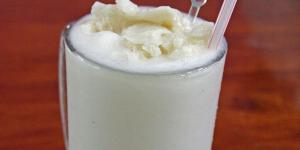
champola de guanabana